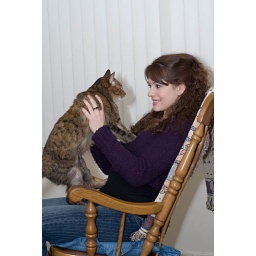
Beautiful Lady in rocking chair holding up cat Violet face to face